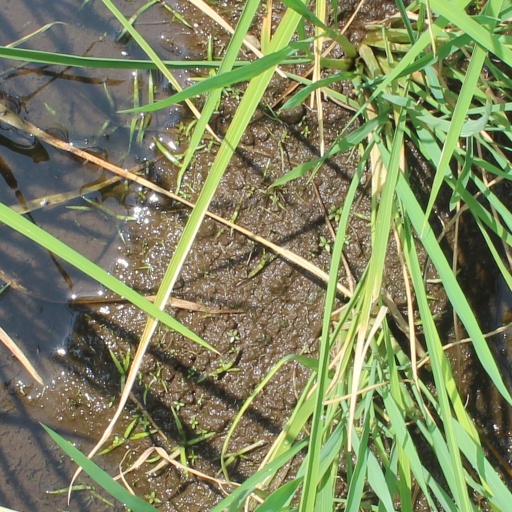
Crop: rice